Patriarch Miron of Romania

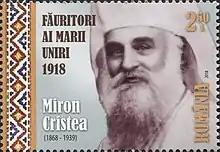
Miron on a 2018 stamp of Romania

Towards the end of World War I, on 18 October 1918, the Central National Romanian Central Council was formed, an organization which fought for the union of Transylvania and Romania. On 21 November, Cristea, as archbishop of Caransebeș joined the organization and recognized it as the only ruling body of the Romanian nation in Transylvania. On 1 December, he was (with Vasile Goldiș, Iuliu Hossu, and Alexandru Vaida-Voevod) a member of Austro-Hungarian Romanian delegation that called for the unification of Romania and Transylvania.